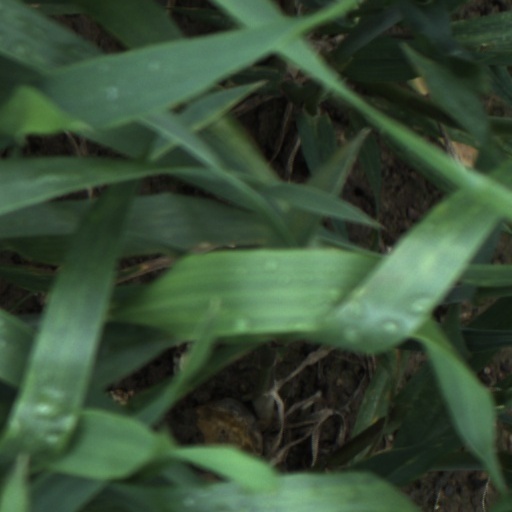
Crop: wheat